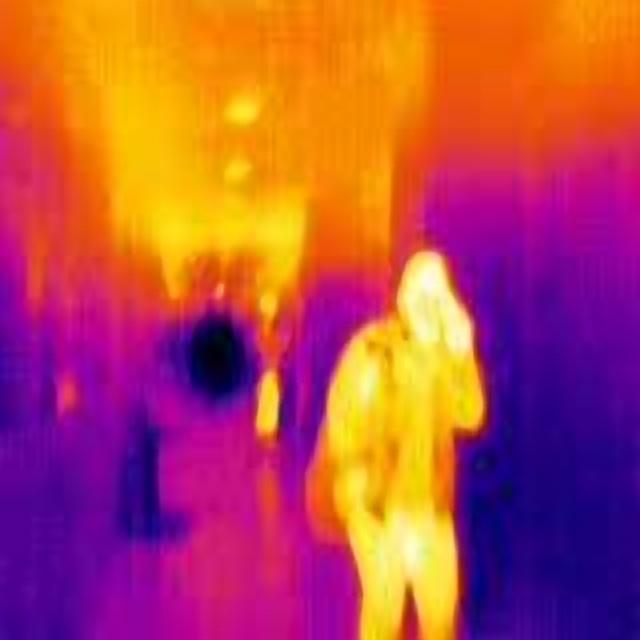
Detected objects:
label: person
label: person